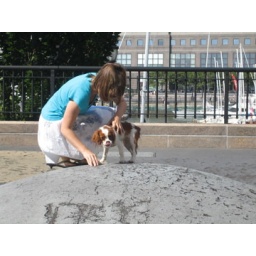
Emma enjoys sitting atop the hill and reigning over the dog park.